History of Mexico City

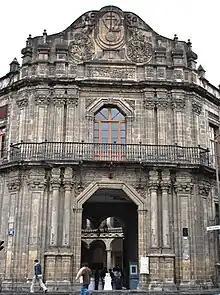
Palace of the Inquisition, built in between 1732 and 1736.

The city grew with buildings all near the same height and with the same terraced roofs "(azoteas)", with only the tower and cross of the convent of San Francisco peaking up from above it all. This profile was due to royal decree. Even the new cathedral being built had limitations as to its height. Near the end of the 16th century however, there was a proliferation of churches with bell towers, leading to a zigzag profile of the city, which was then later modified by church cupolas. For centuries afterward, this profile remained constant with only the continuous building of the main Cathedral making any change in the skyline. In the 19th century, the tallest structures were all churches. In addition to the Cathedral, there were the bell towers and cupolas of Santa Teresa la Antigua, the College of Saints Peter and Paul and the chapel of San Felipe Neri as landmarks.